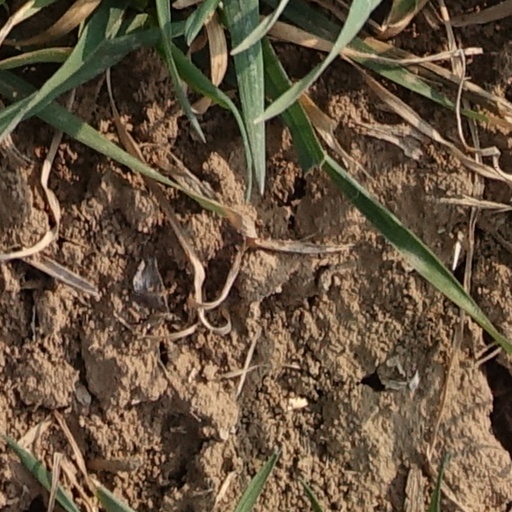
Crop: wheat